Drot og marsk

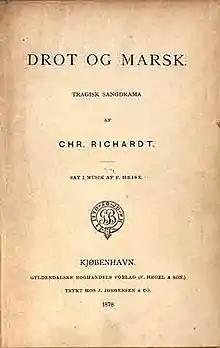
The libretto for "Drot ogt Marsk".

Drot og marsk ("King and Marshal") is an opera by the Danish composer Peter Heise. The libretto, by Christian Richardt, is based on Carsten Hauch's play "Marsk Stig" (1850). The opera was first performed at the Royal Theatre, Copenhagen, on 25 September 1878.